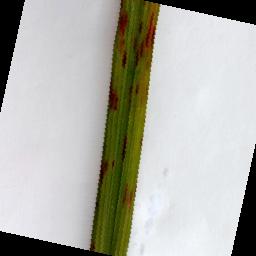
Label: Rice___Leaf_Blast